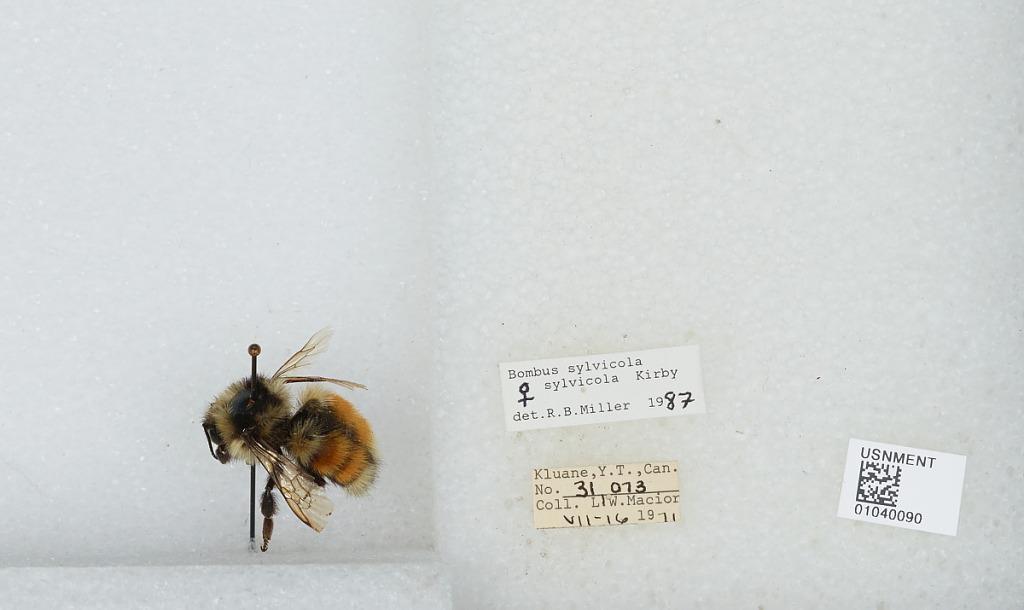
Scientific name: Bombus (Pyrobombus) sylvicola Kirby
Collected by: L. Macior
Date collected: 1971-7-16
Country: Canada
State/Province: Yukon Territory
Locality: Kluane
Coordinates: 60.75, -139.5